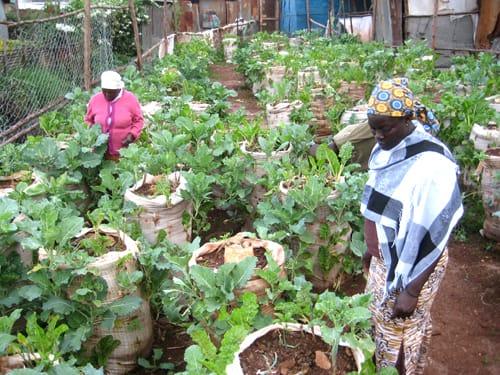
Wakulima wawili wanawake wakiwa katika bustani yenye mbogamboga, zilizopandwa kwa mtindo wa udongo, kuwekwa kwenye viroba na baadaye kutobolewa pembeni vishimo ambavyo, mbegu hupandwa ndani yake. Njia hii ni nzuri kwani husaidia kupanda vitu vingi katika nafasi ndogo.